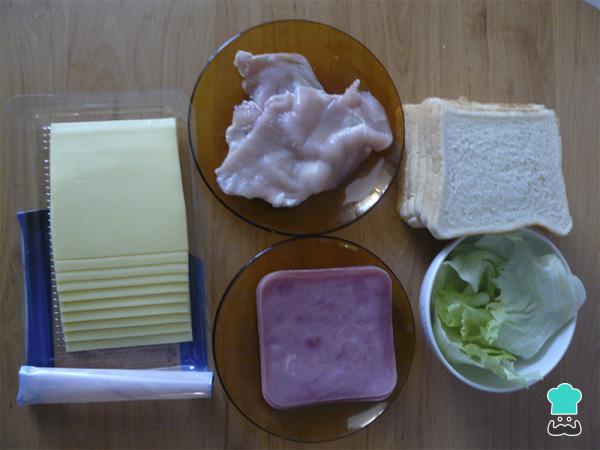
Previo a la realización de la receta de sándwich de pollo, jamón y queso, alistamos y presentamos todos los ingredientes que necesitamos para su elaboración.